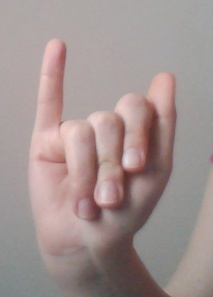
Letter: meem